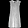
Label: Dress